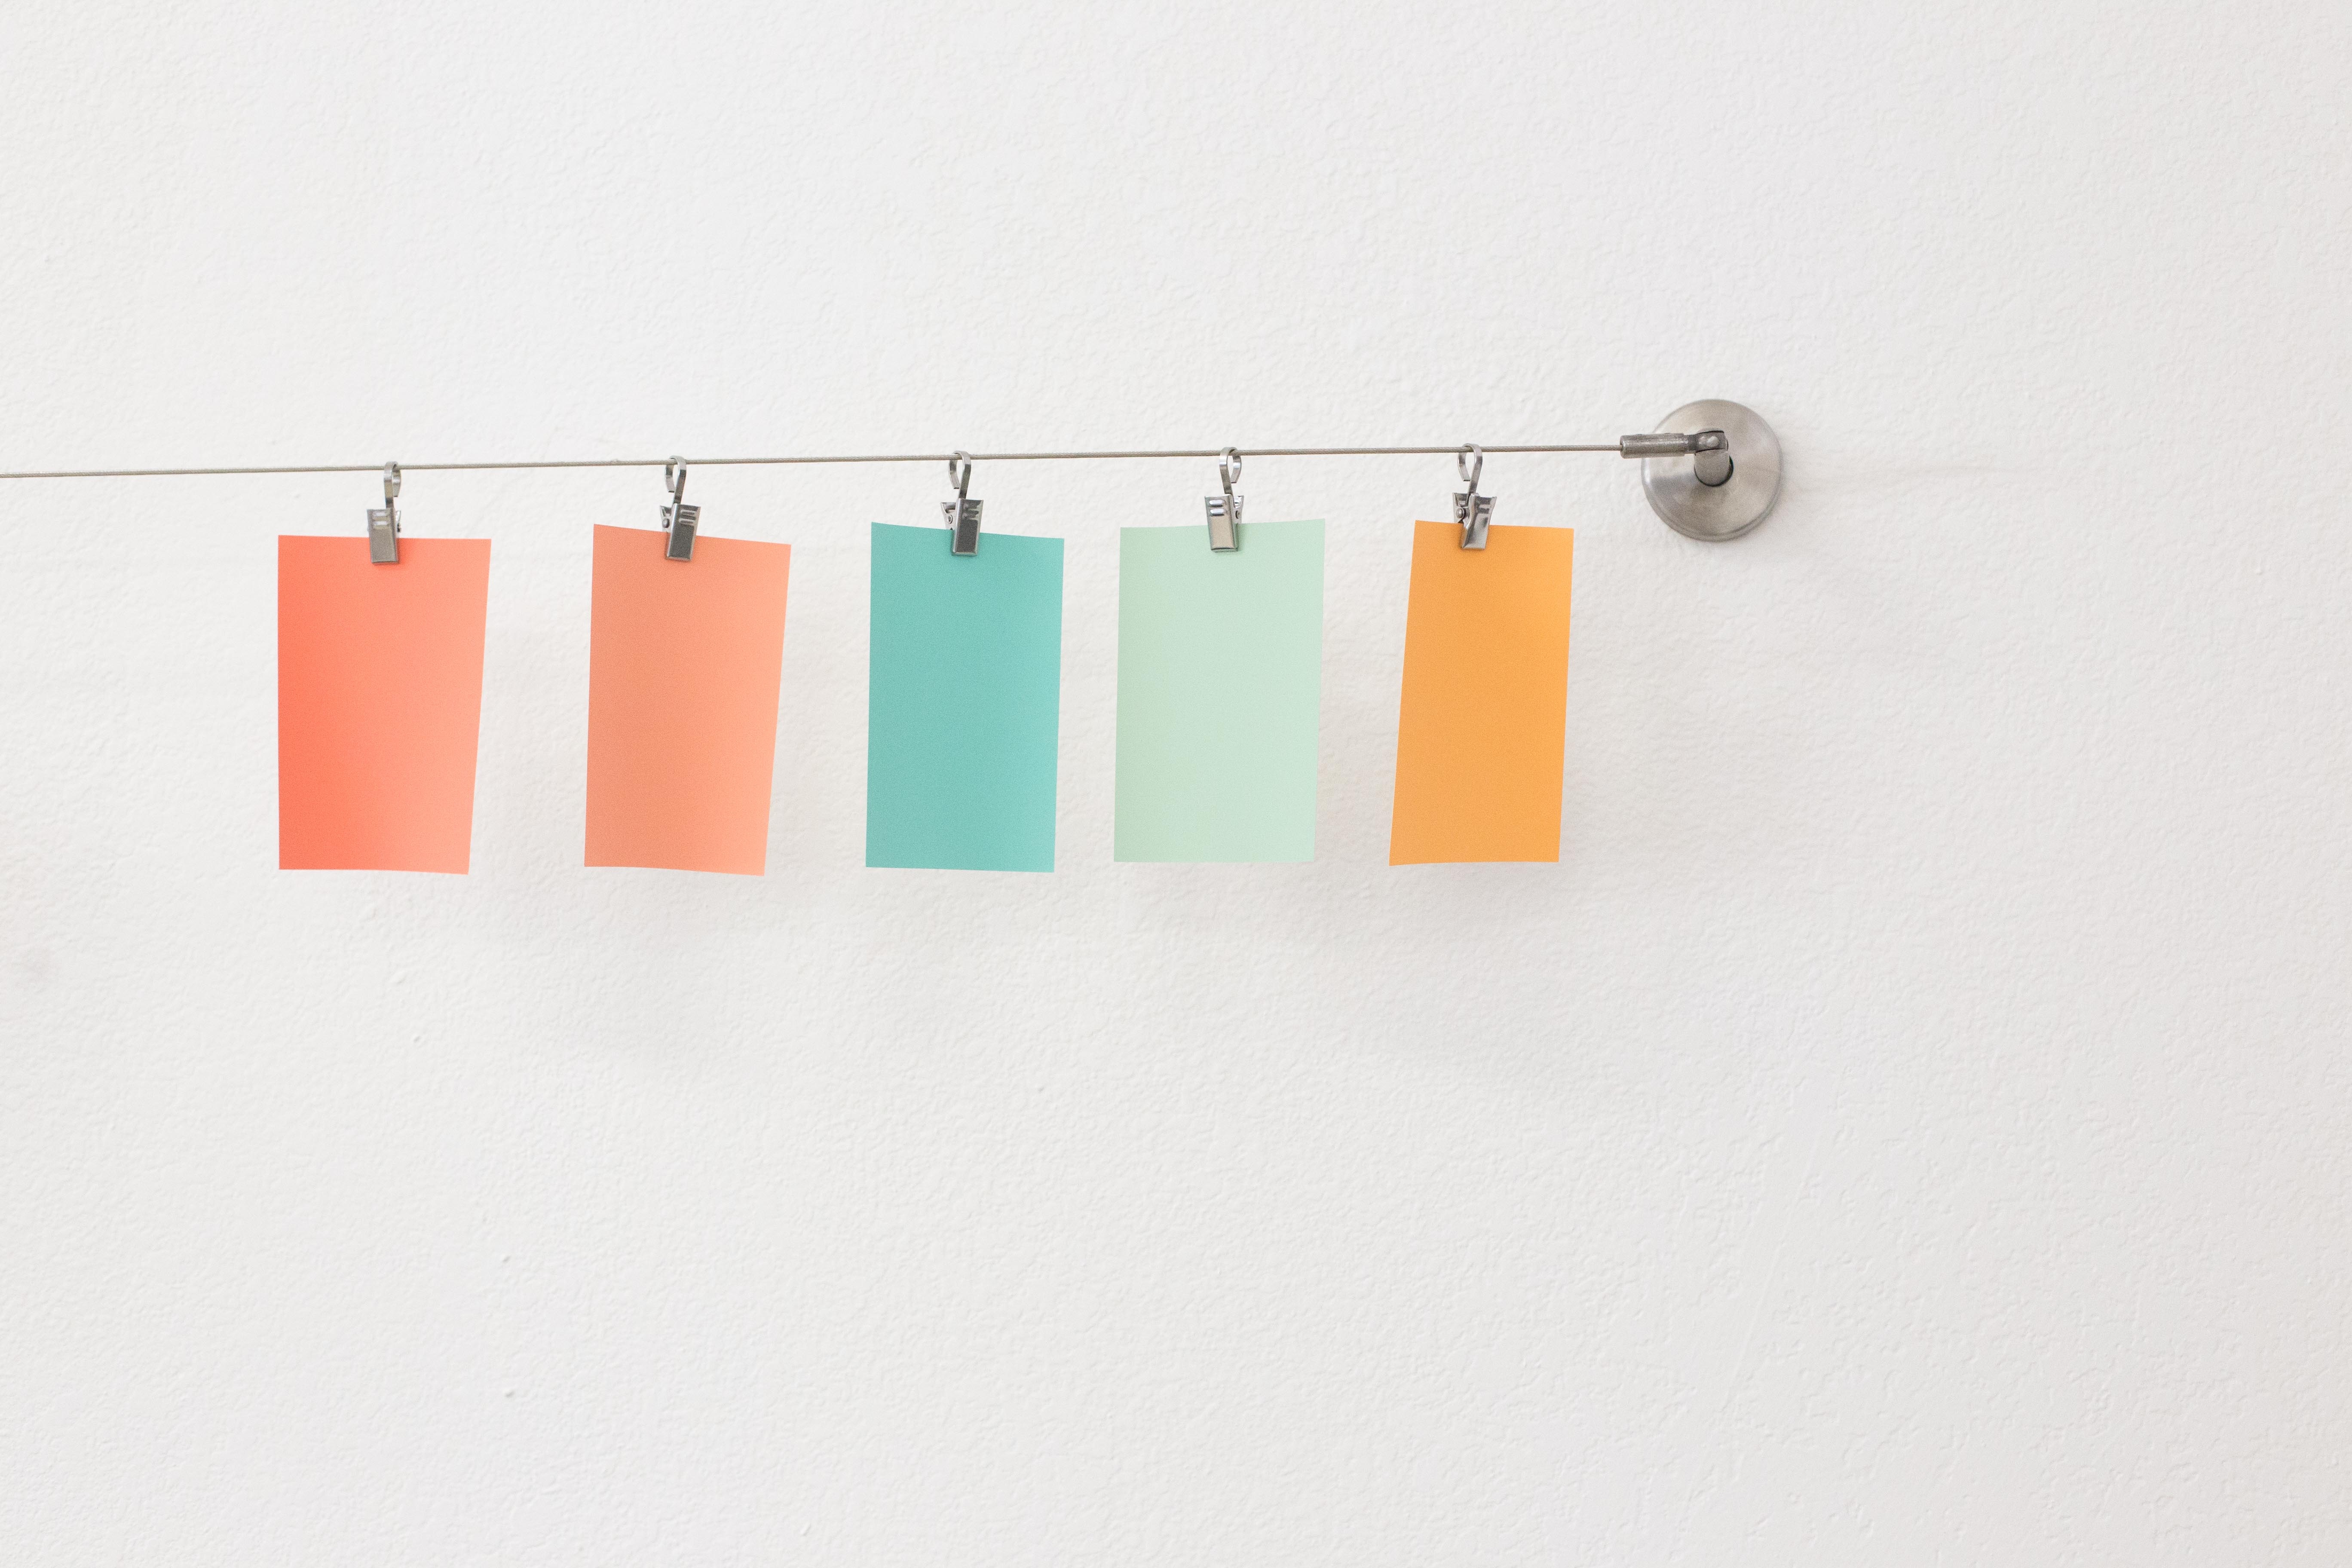
creative, cable, wire, artistic, shelf, lighting, product, design, rectangle, light fixture, connection, shape, notes